Kidron Valley

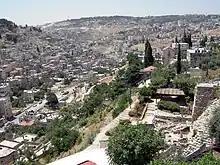
Kidron Valley viewed from the Old City of Jerusalem, with the Stepped Stone Structure (bottom right)

The Kidron Valley (classical transliteration, "Cedron", from , "Naḥal Qidron", literally Qidron River; also Qidron Valley) is a valley originating slightly northeast of the Old City of Jerusalem, which then separates the Temple Mount from the Mount of Olives, and ending at the Dead Sea. Beyond Jerusalem it continues in a general south-easterly direction through the Judean Desert in the West Bank, reaching the Dead Sea near the settlement of Ovnat, and descending along its course.